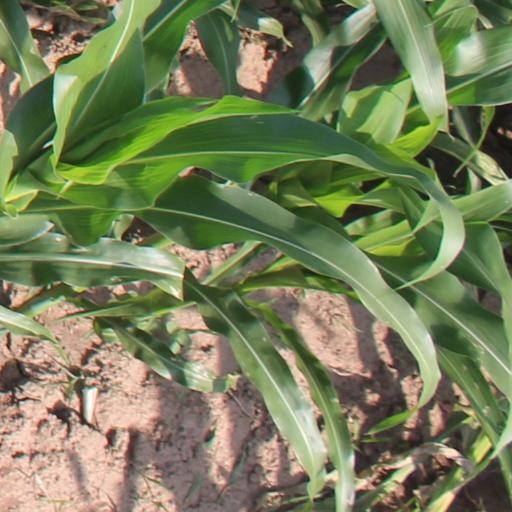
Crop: maize; corn